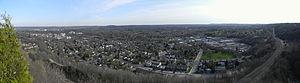
Dundas est un quartier de Hamilton, en Ontario, au Canada.